Weston-super-Mare Sand Sculpture Festival

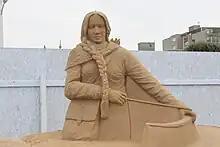
"The Hunger Games" by Marielle Heessels

The Weston-super-Mare Sand Sculpture Festival has been held annually since 2005 on the beach at Weston-super-Mare in the English county of Somerset. The festival has earned Weston the title of “Sand Sculpting Capital” of the UK.